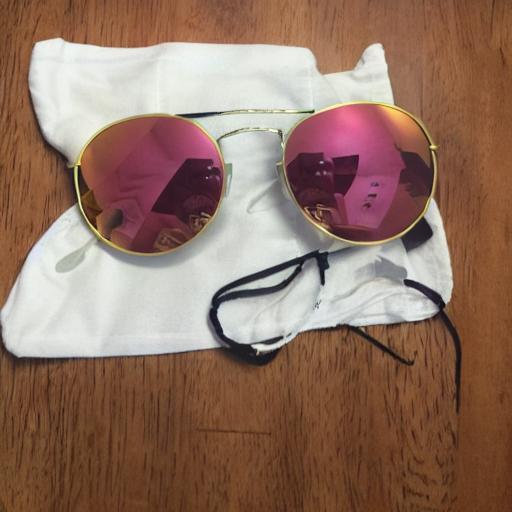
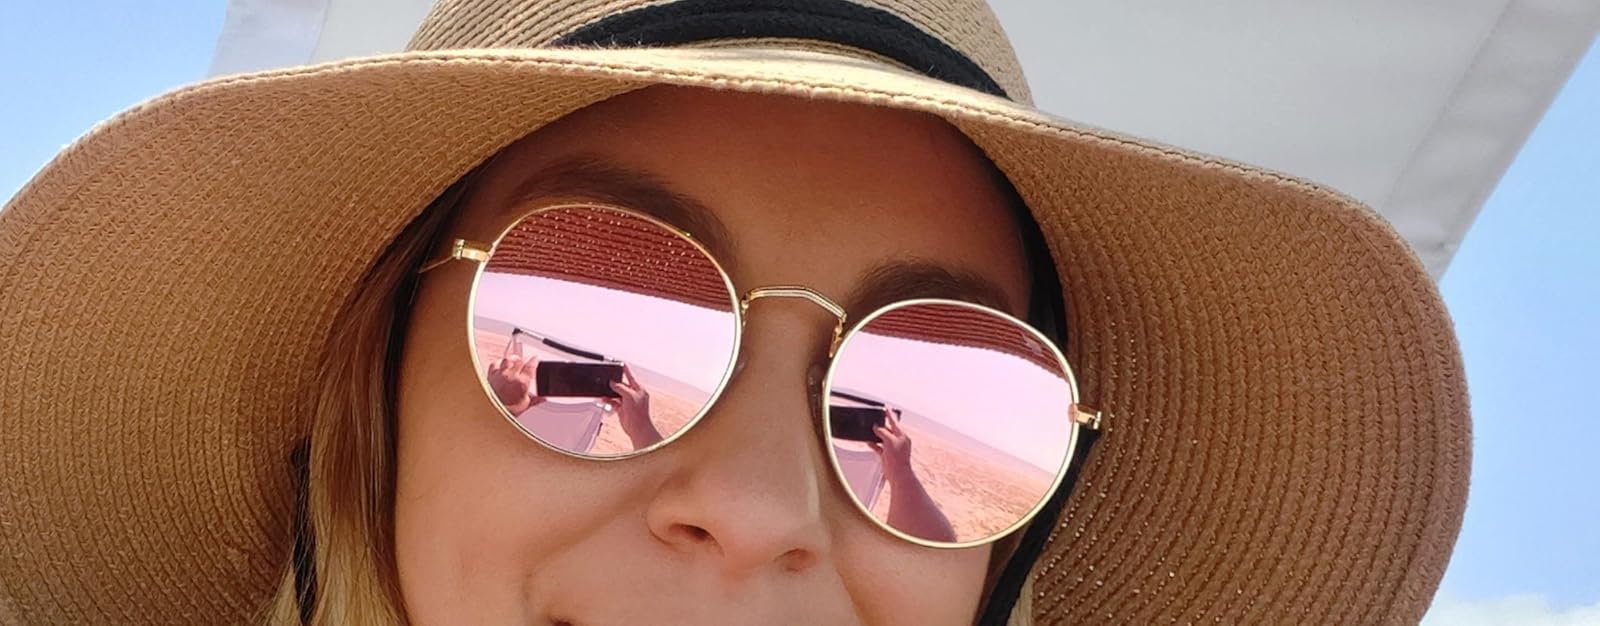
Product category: accessories_sunglasses
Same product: no